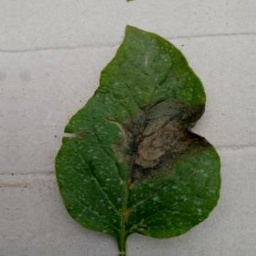
Etiqueta: Late Blight